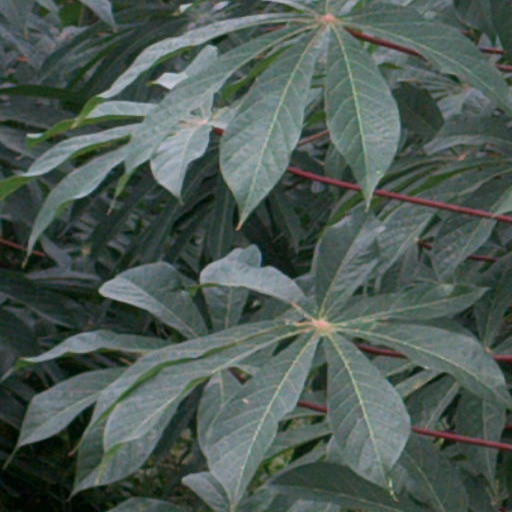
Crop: cassava